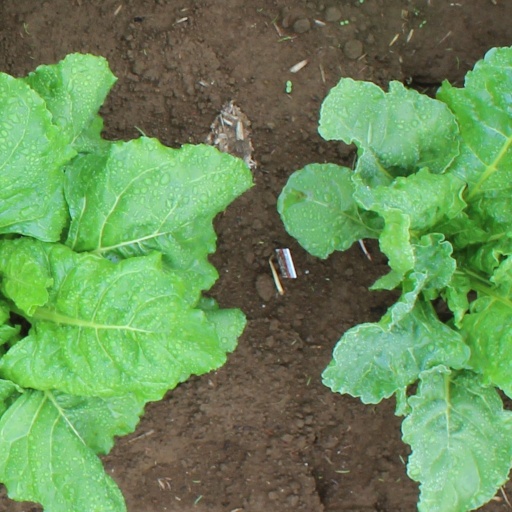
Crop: sugar beet